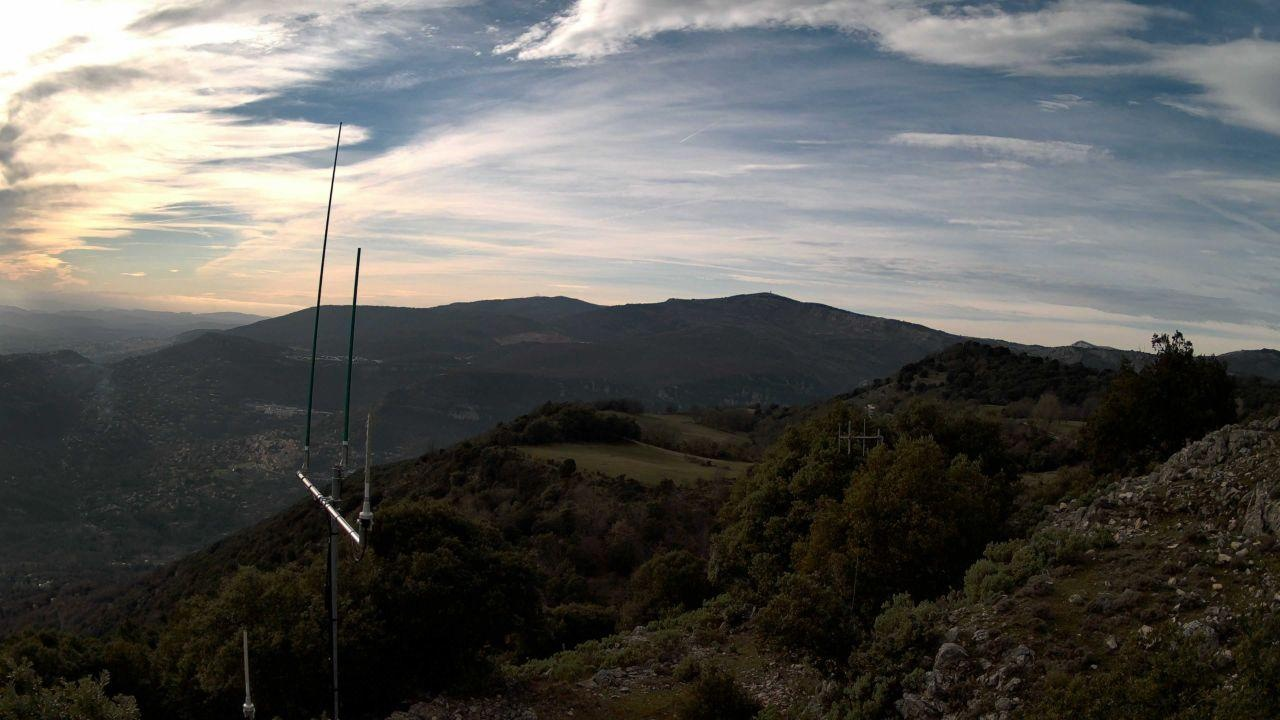
Fire: no
Smoke: yes